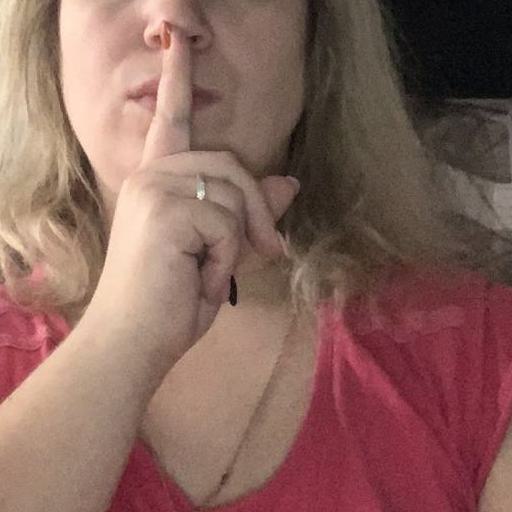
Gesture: mute